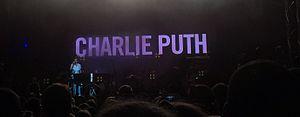
La spectacle de Charlie Puth, à St-Jean-Sur-Richelieu, Québec, Canada dans la festival des montgolfières 2015.